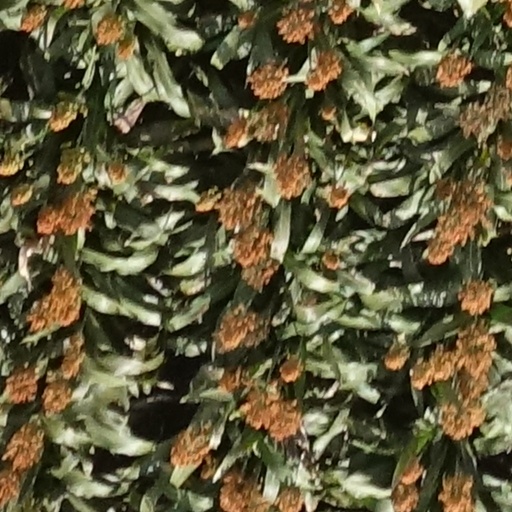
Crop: sorghum